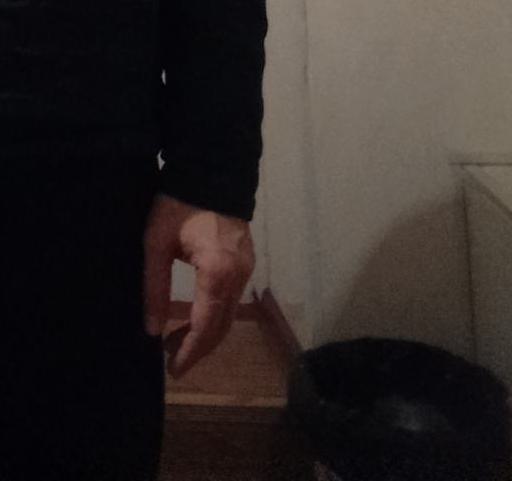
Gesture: no_gesture